List of birds of Malta

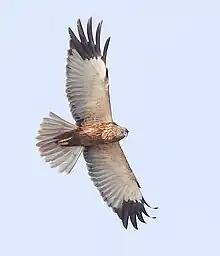
Western marsh-harrier, a common migrant.

Order: PelecaniformesFamily: Threskiornithidae